2015 WMF World Cup

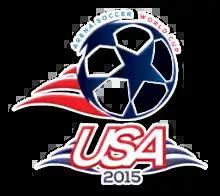

The 2015 WMF World Cup was the inaugural edition of the WMF World Cup, the biennial world championship for national minifootball teams organized by the World Minifootball Federation (WMF). The tournament was contested in nine cities across the United States between 21 and 29 March 2015. Hosts United States defeated Mexico 5–3 in the final, to win the title.